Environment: real
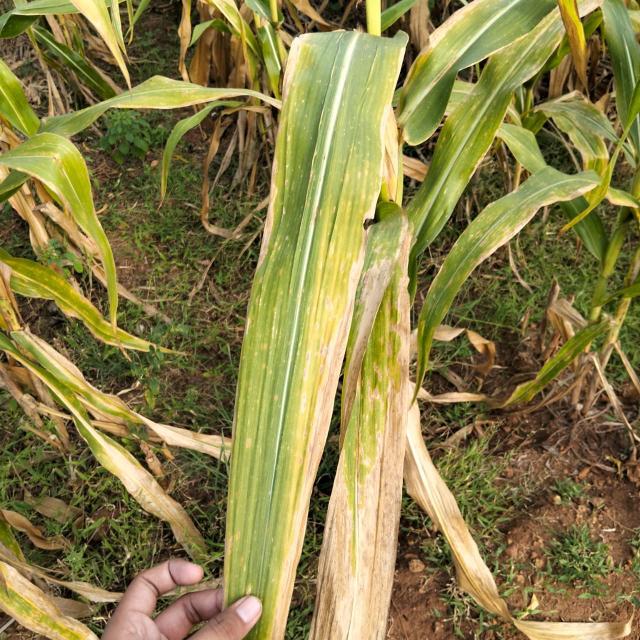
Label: potassium_deficiency